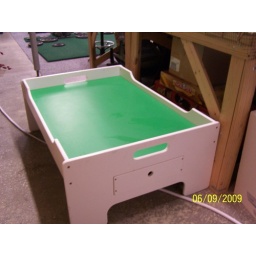
Train table with train tracks and cars (located in the drawer). $$50.00.